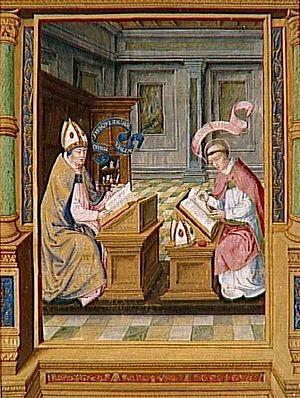
Saint Augustin et saint Cyrille de Jérusalem. Enluminure d'un manuscrit du XVIe.
C'est principalement sous la forme du « temps qui passe » que toute existence humaine prend conscience du phénomène du Temps. Il n'est donc pas étonnant que les interrogations à son sujet accompagnent depuis l'origine, toute l'histoire de la philosophie. Les philosophes se sont interrogés à la fois sur son origine, sa nature et son concept. Après les premières hypothèses mythiques que l'on doit aux grecs de la Grèce archaïques, Aristote liant temps et mouvement, dans sa Physique installe une doctrine « physico-mathématique » du temps qui, sous des aspects divers, s'est fondamentalement perpétuée telle quelle y compris dans l'attitude scientifique jusqu'à nos jours. La pensée Métaphysique directement issue d'Aristote domine inchangée au Moyen Âge et dans la Scolastique. En parallèle se développe, à partir d'Augustin puis avec René Descartes et enfin Emmanuel Kant, une pensée du temps qui, sans renier l'acquis aristotélicien, réintroduit les ressorts psychologiques de la perception du temps.